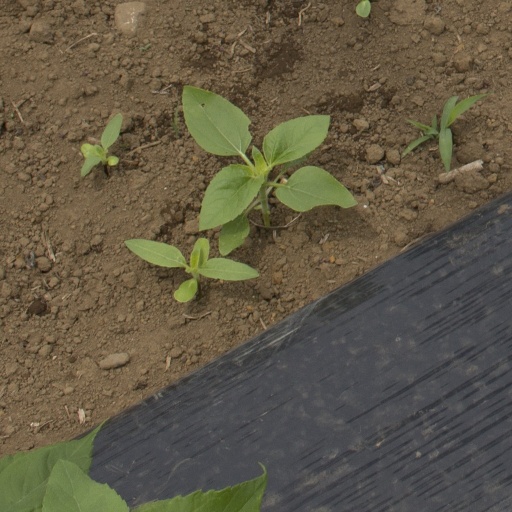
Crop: Jerusalem artichoke